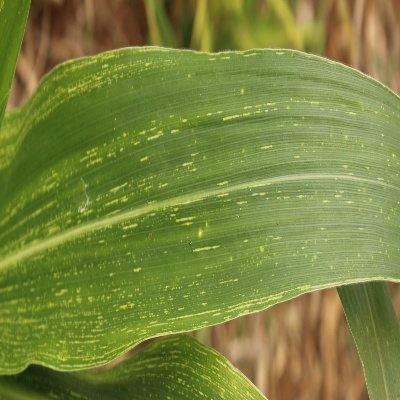
Crop: Maize
Condition: streak virus